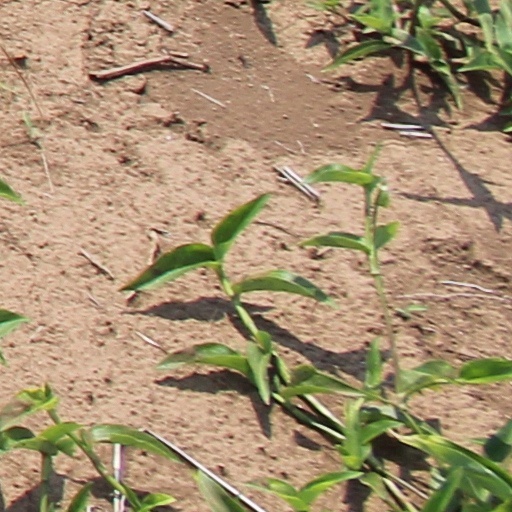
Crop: wheat